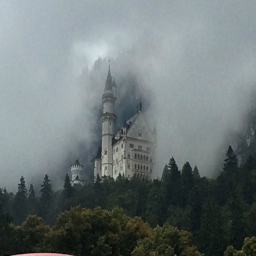
romanesque revival structure in a fairytale fog .